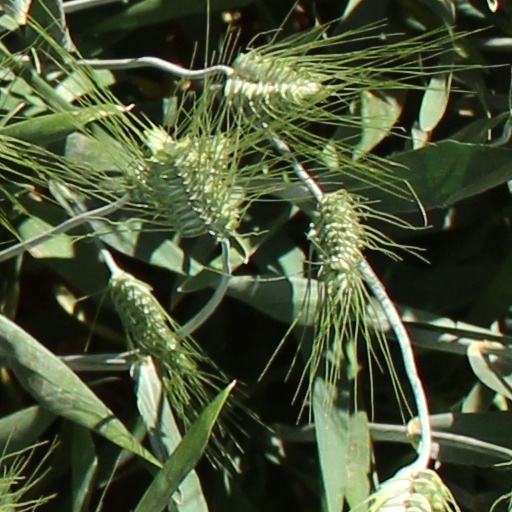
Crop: wheat